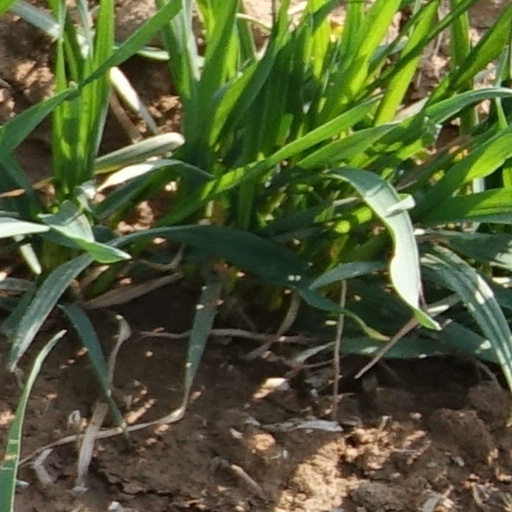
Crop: wheat